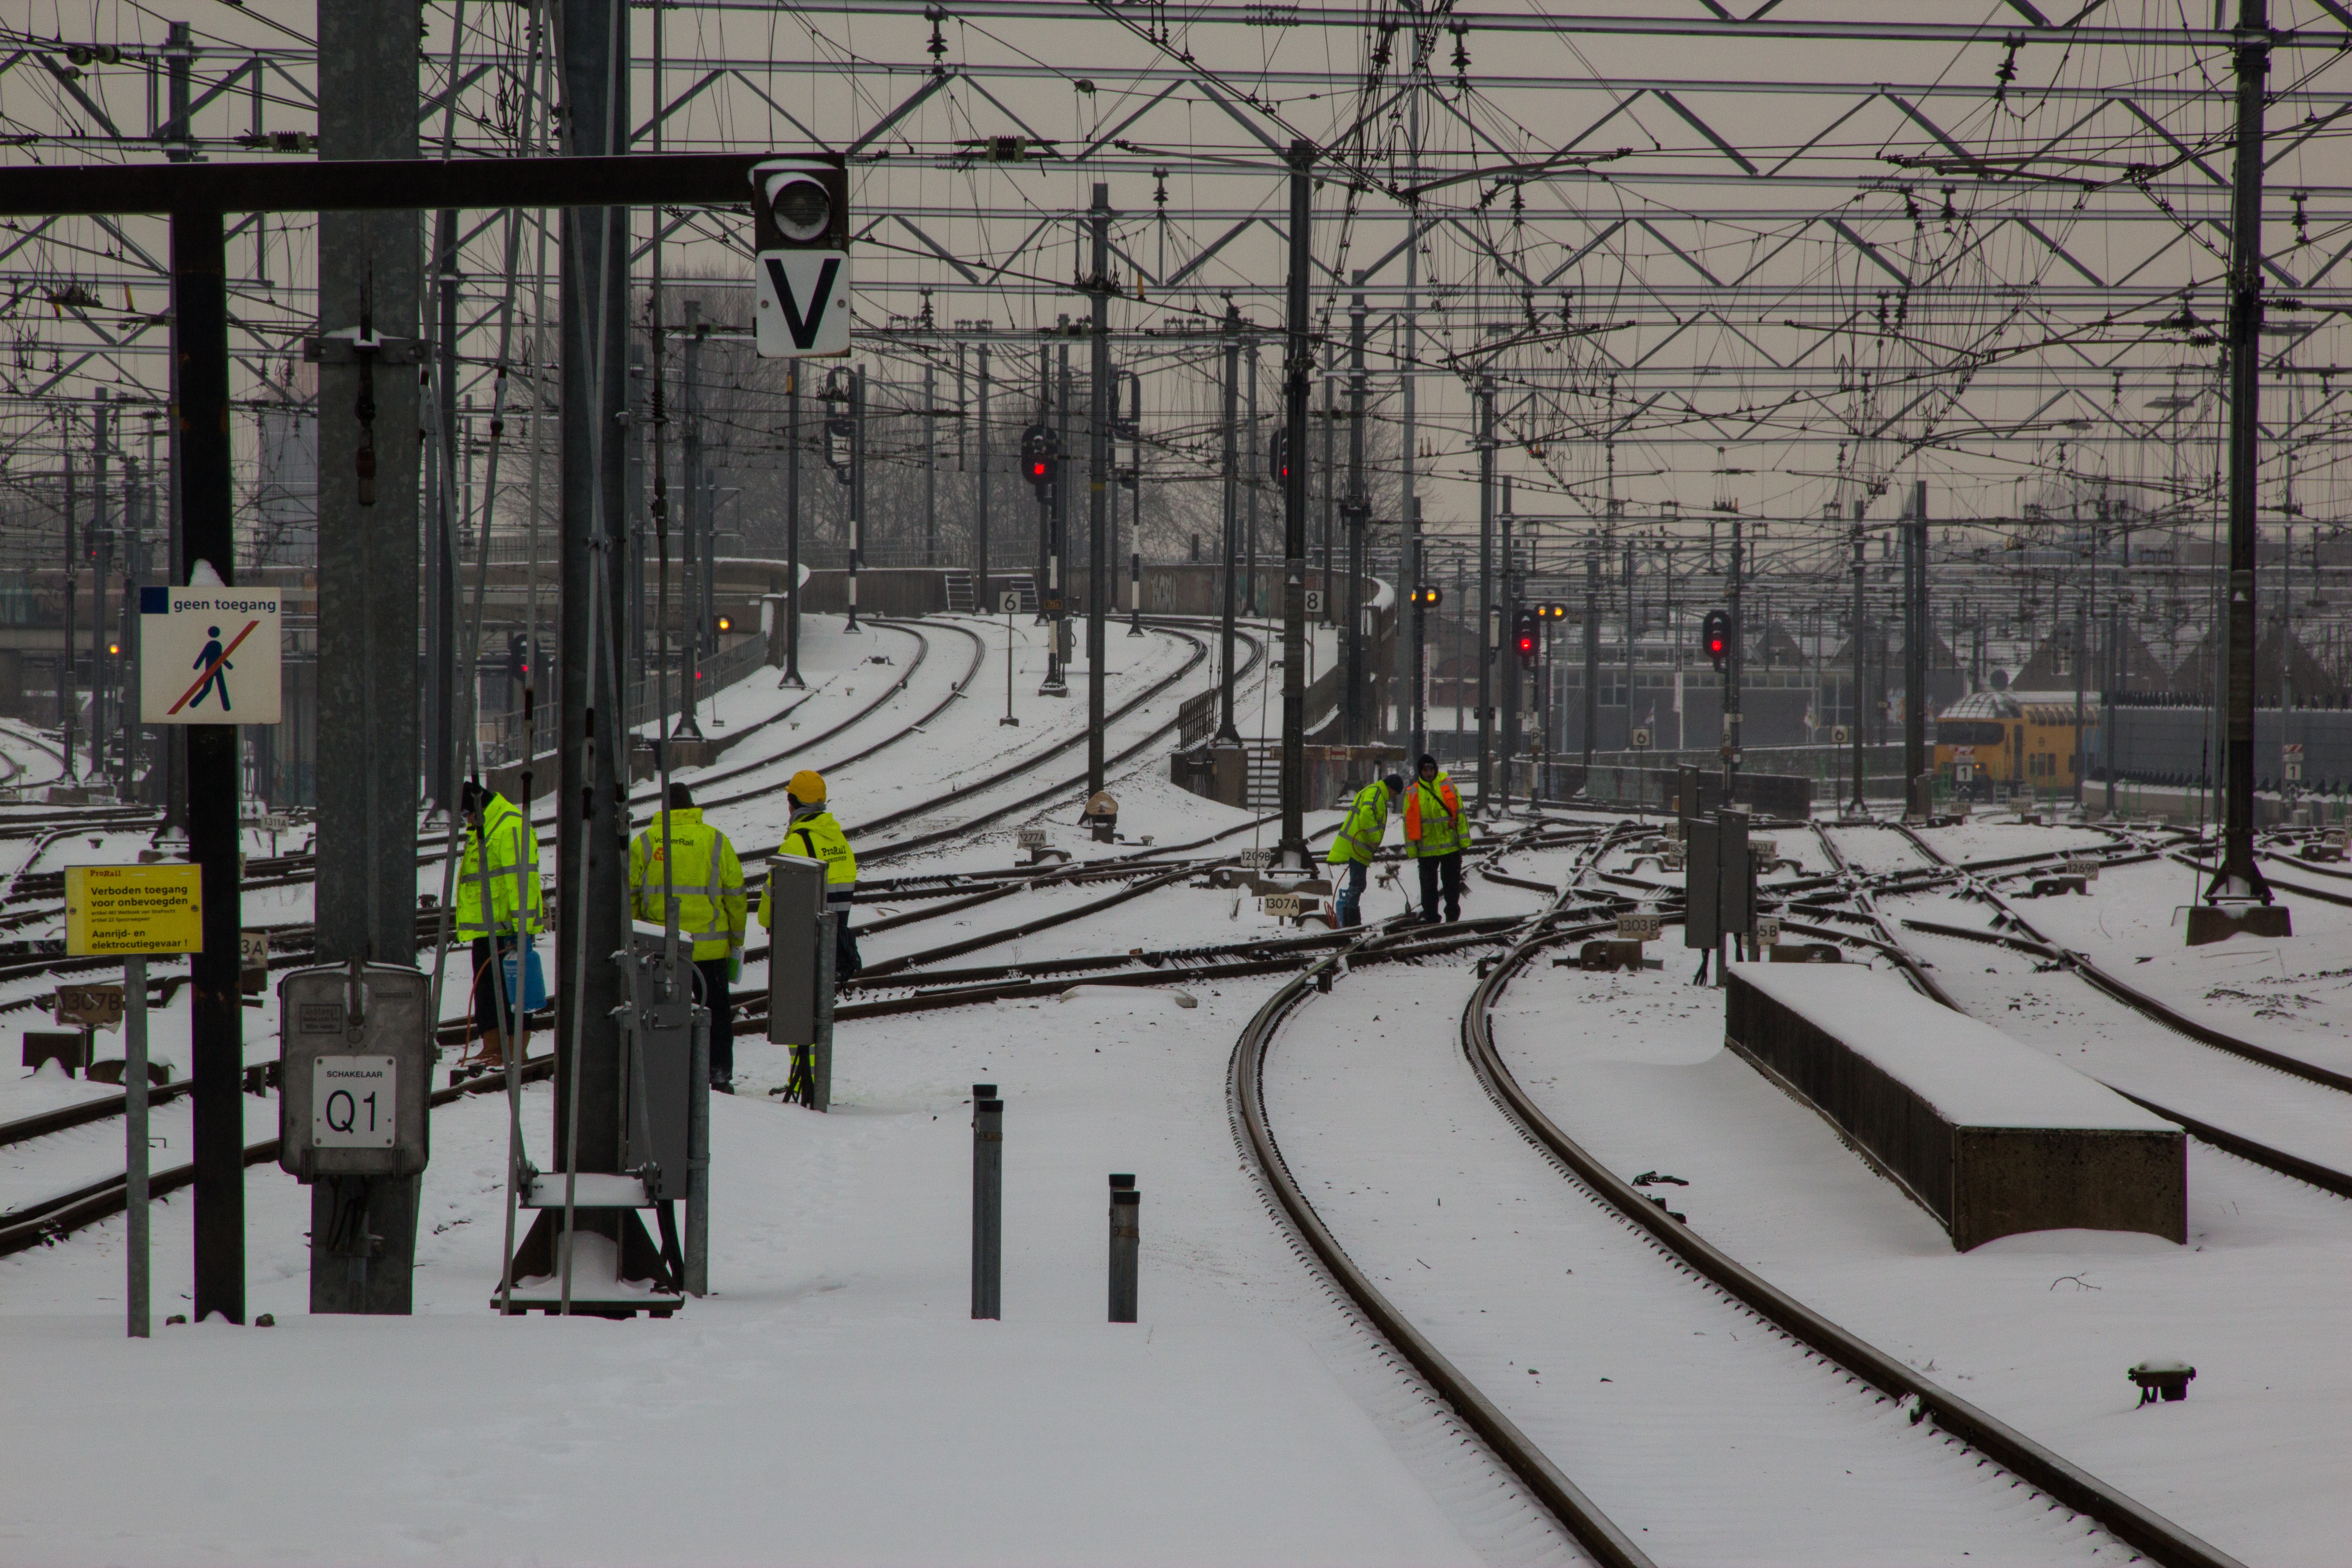
snow, winter, track, transport, vehicle, weather, electricity, netherlands, rails, wait, failure, delay, exchange, problems, annoying, residential area, overhead line equipment